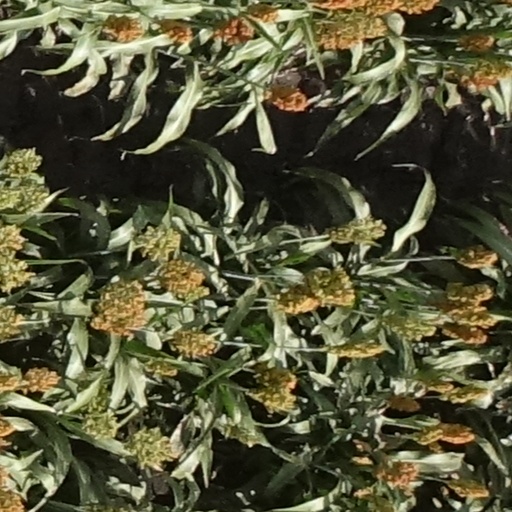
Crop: sorghum